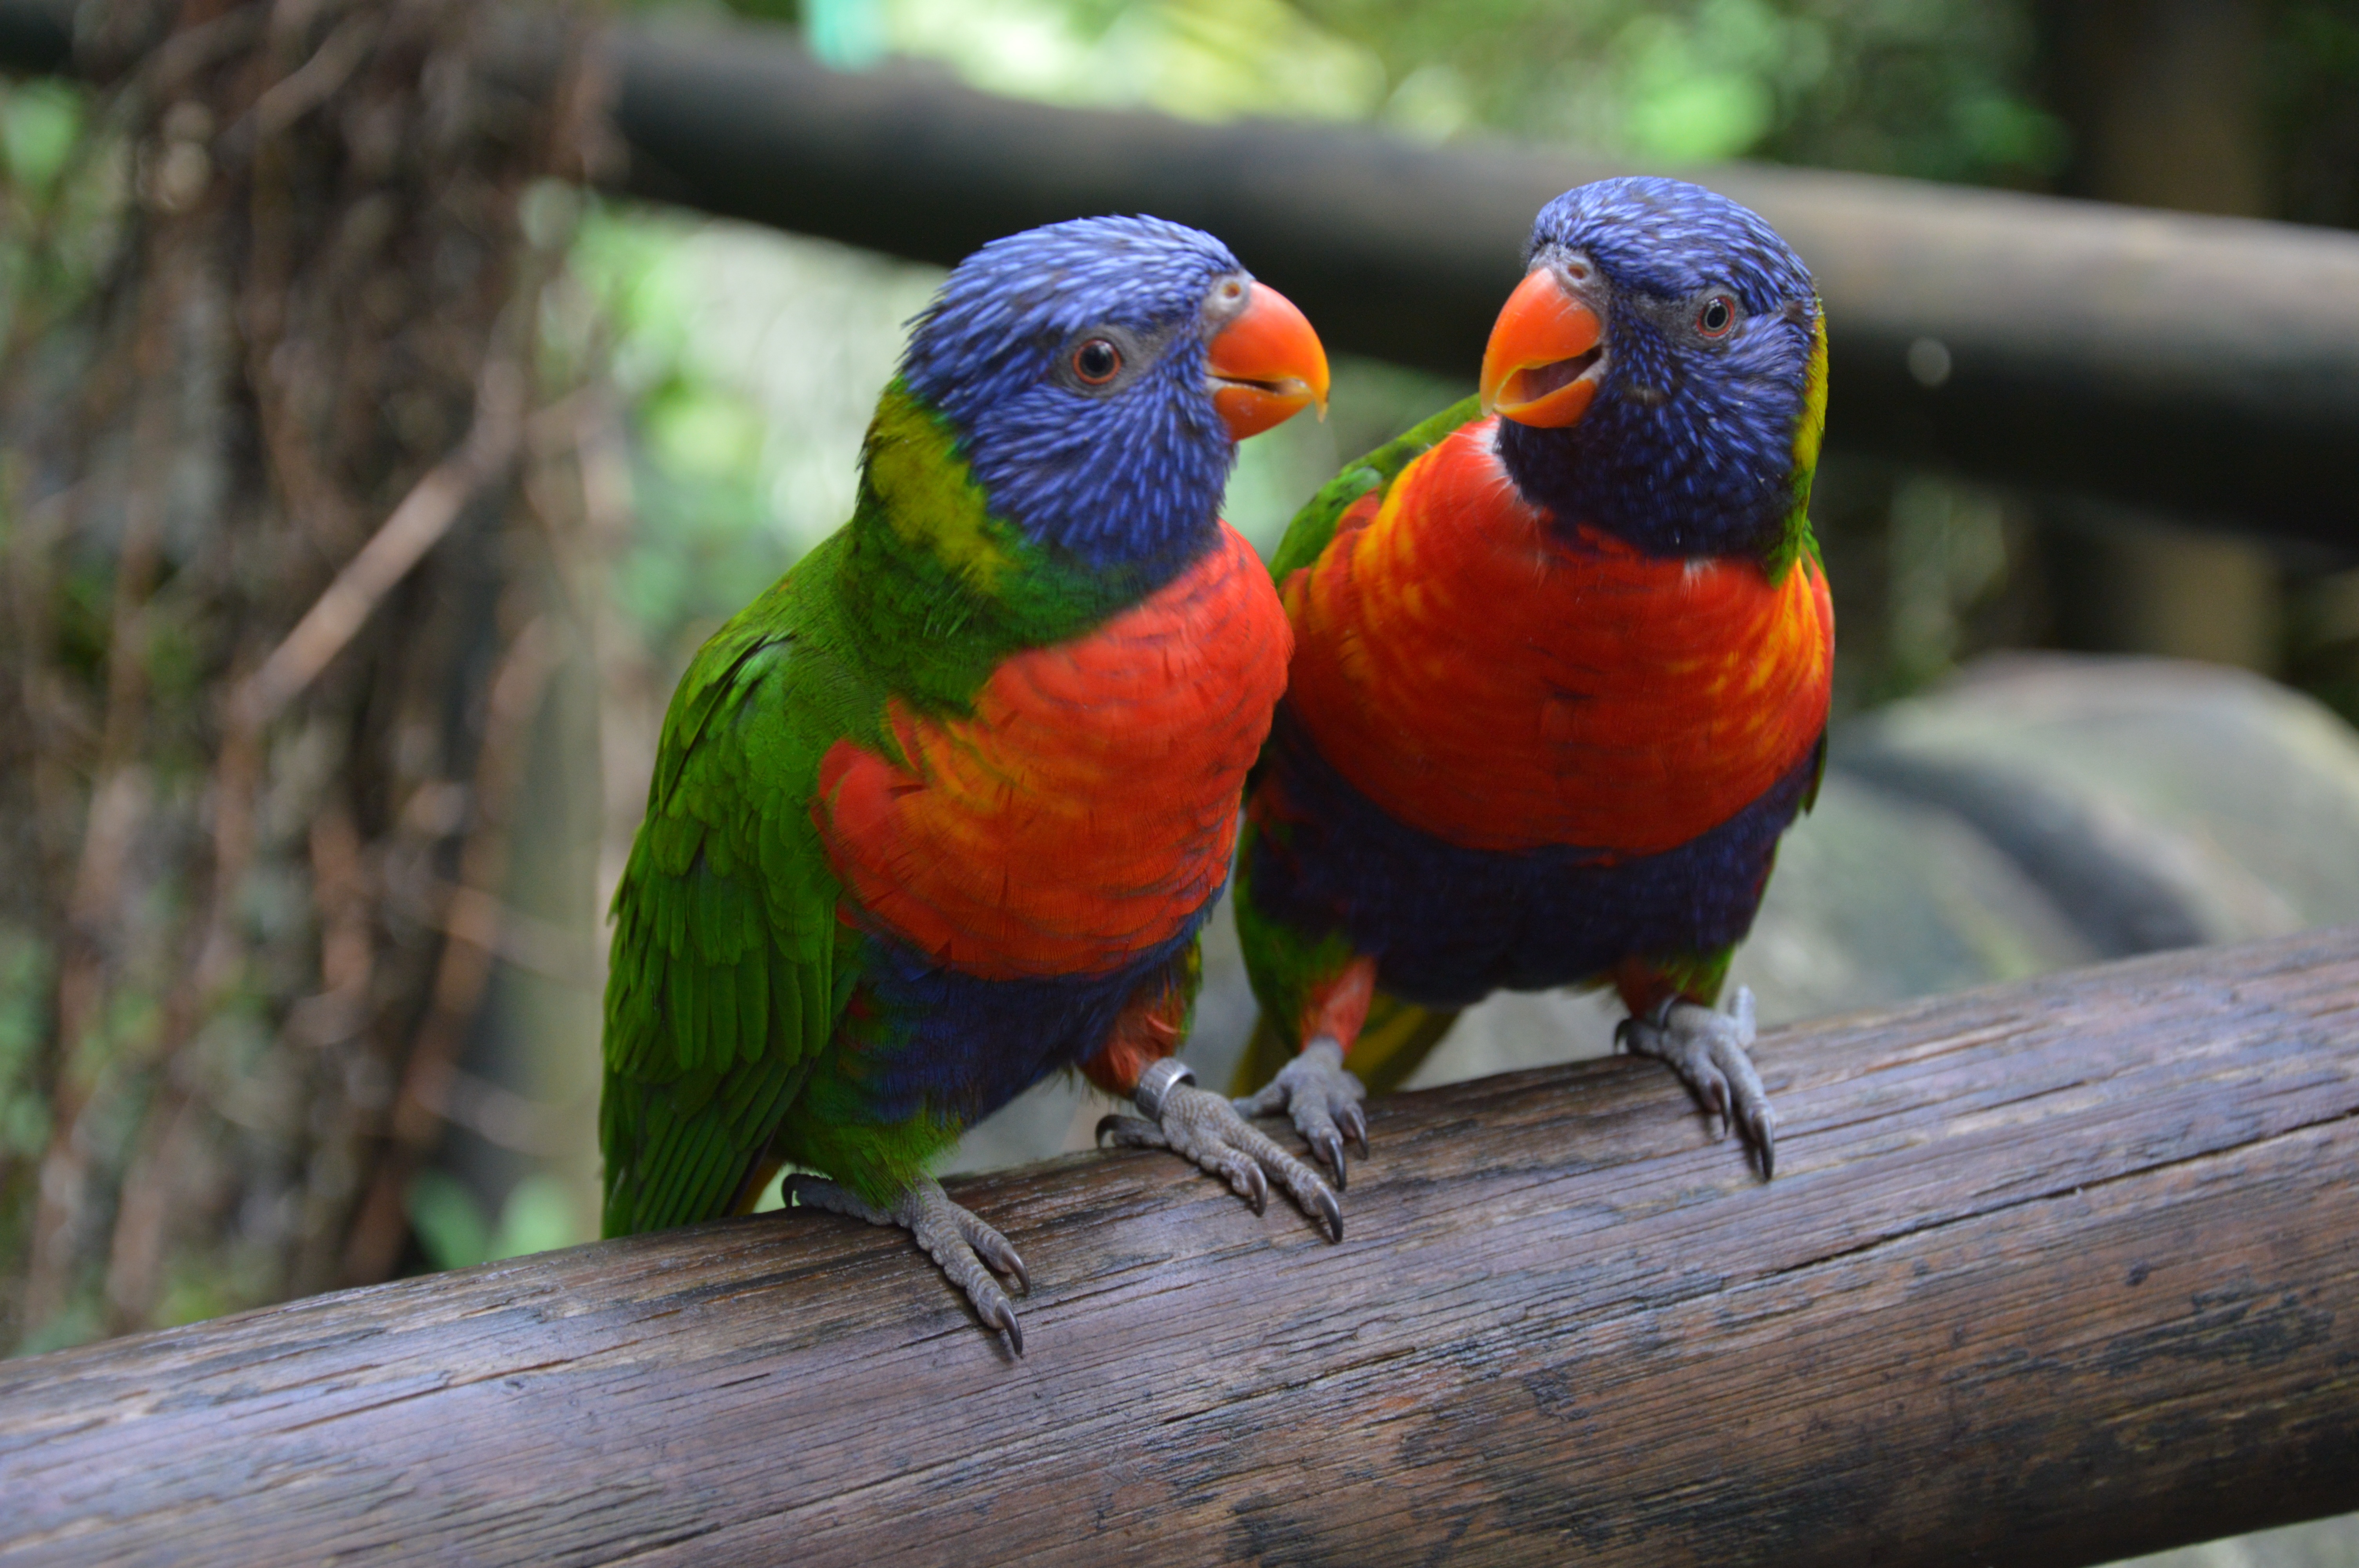
bird, wildlife, beak, fauna, lorikeet, lovebird, ornithology, feathers, vertebrate, parrot, parakeet, common pet parakeet